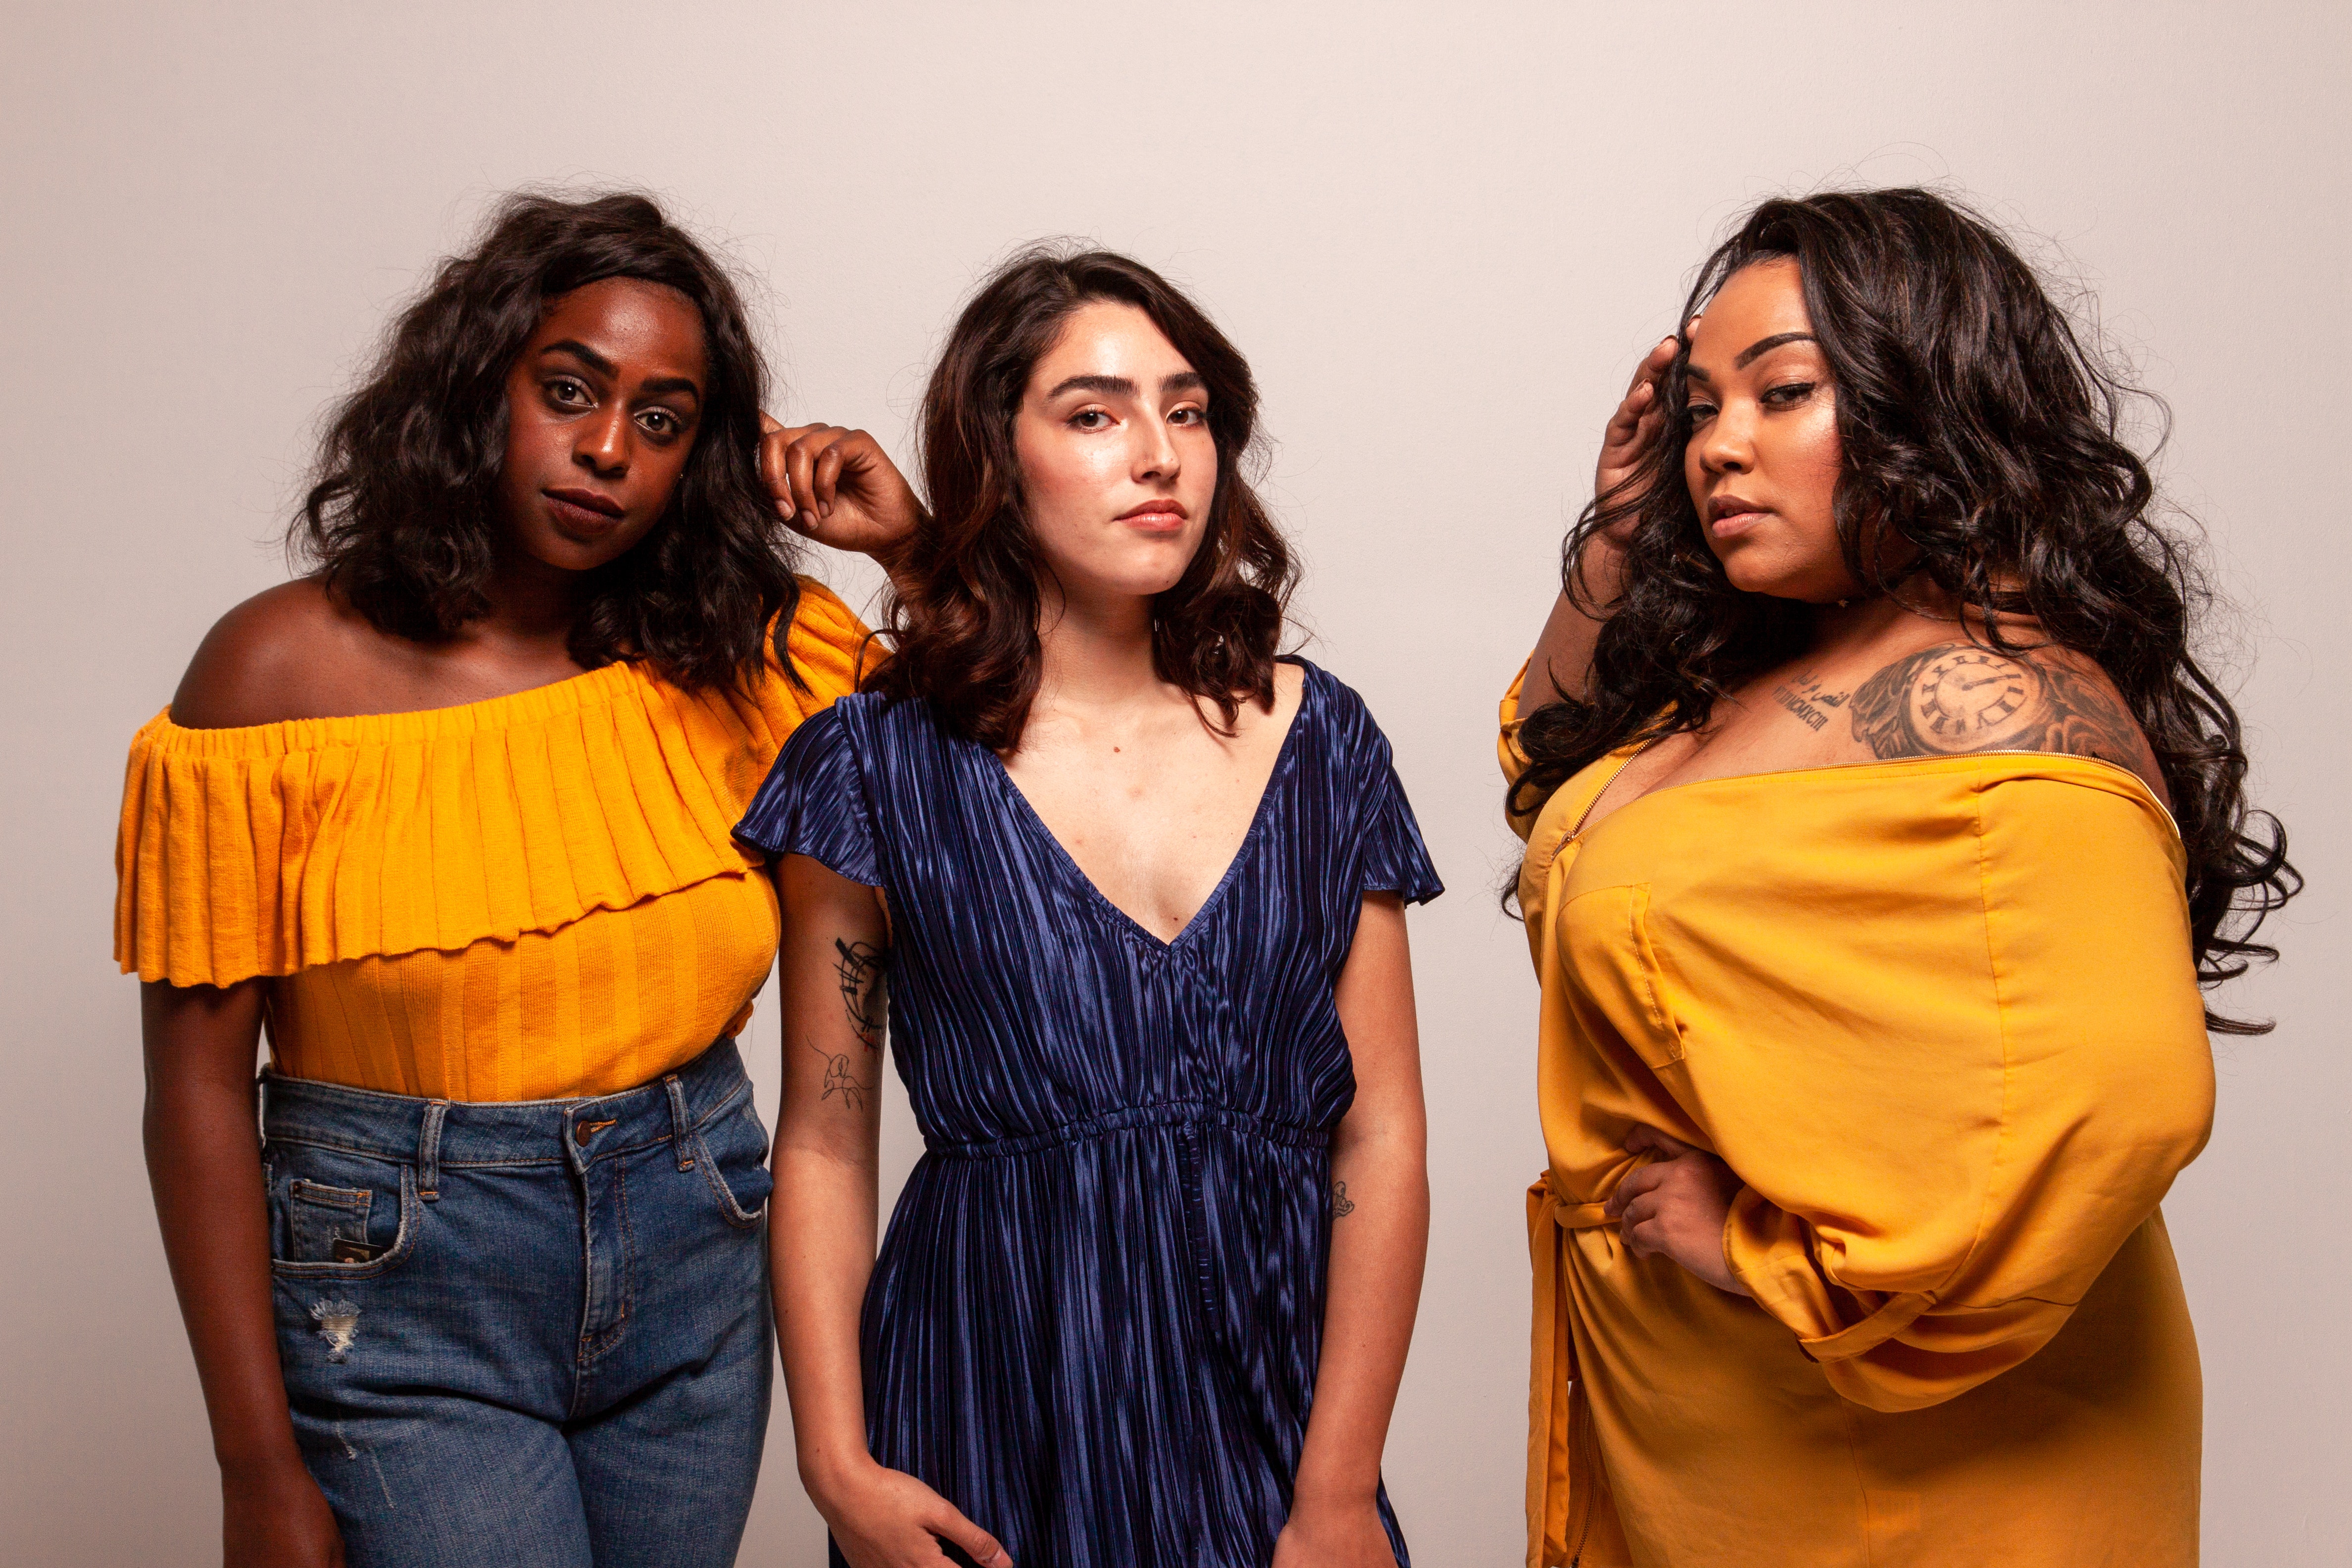
yellow, youth, fashion, event, fun, fashion design, photography, photo shoot, performance, smile